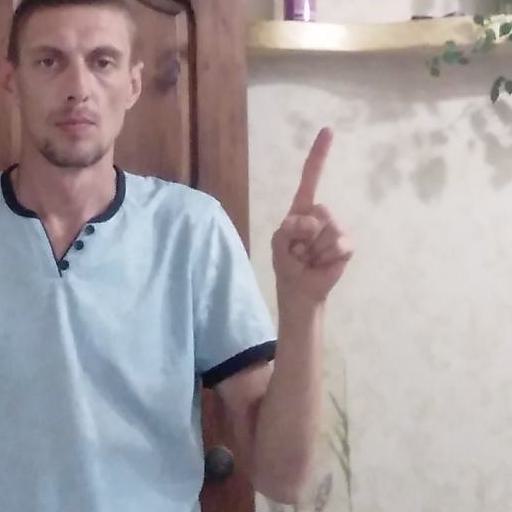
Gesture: one